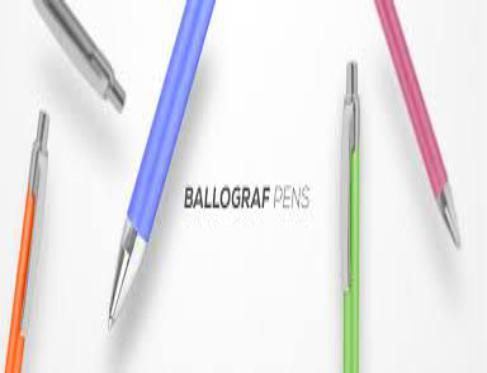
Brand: ballograf
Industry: Necessities